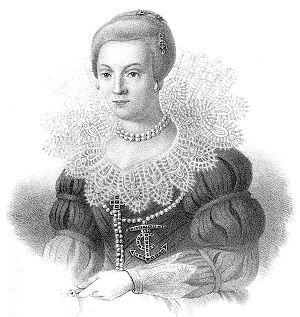
Marie de Palatinat-Wittelsbach ou de Wittelsbach née le 24 juillet 1561 à Heidelberg et décédée le 29 juillet 1589 à Eskilstuna. Première épouse du roi Charles IX.